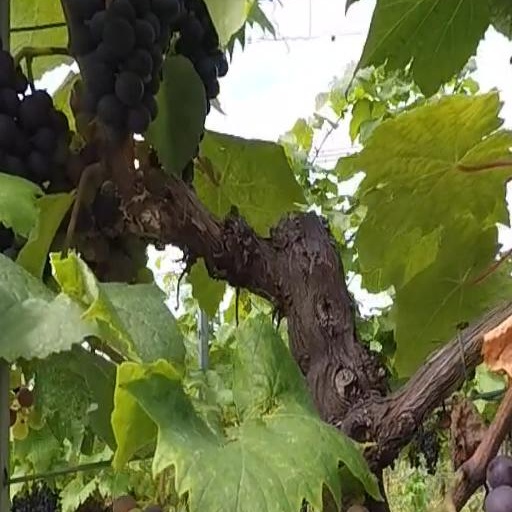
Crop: grape